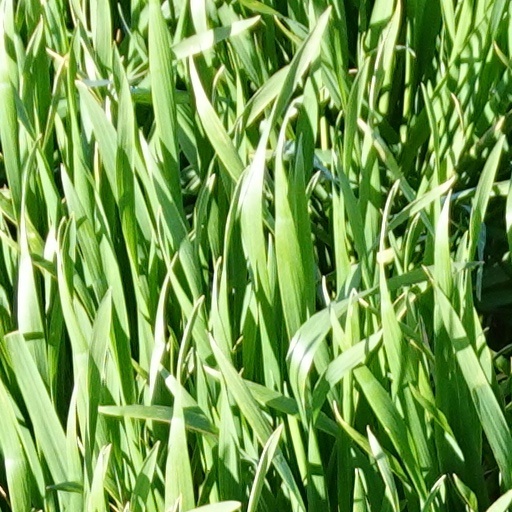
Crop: wheat